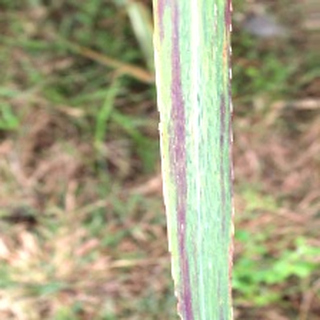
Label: sugarcane_bacterial_blight